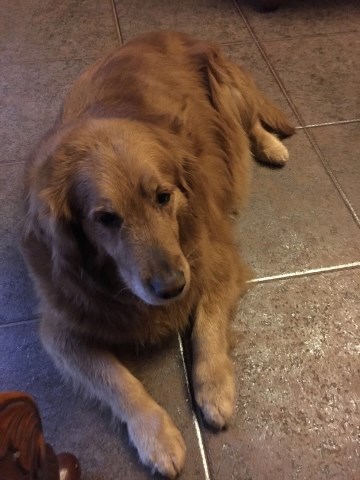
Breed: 5355-n000126-golden_retriever